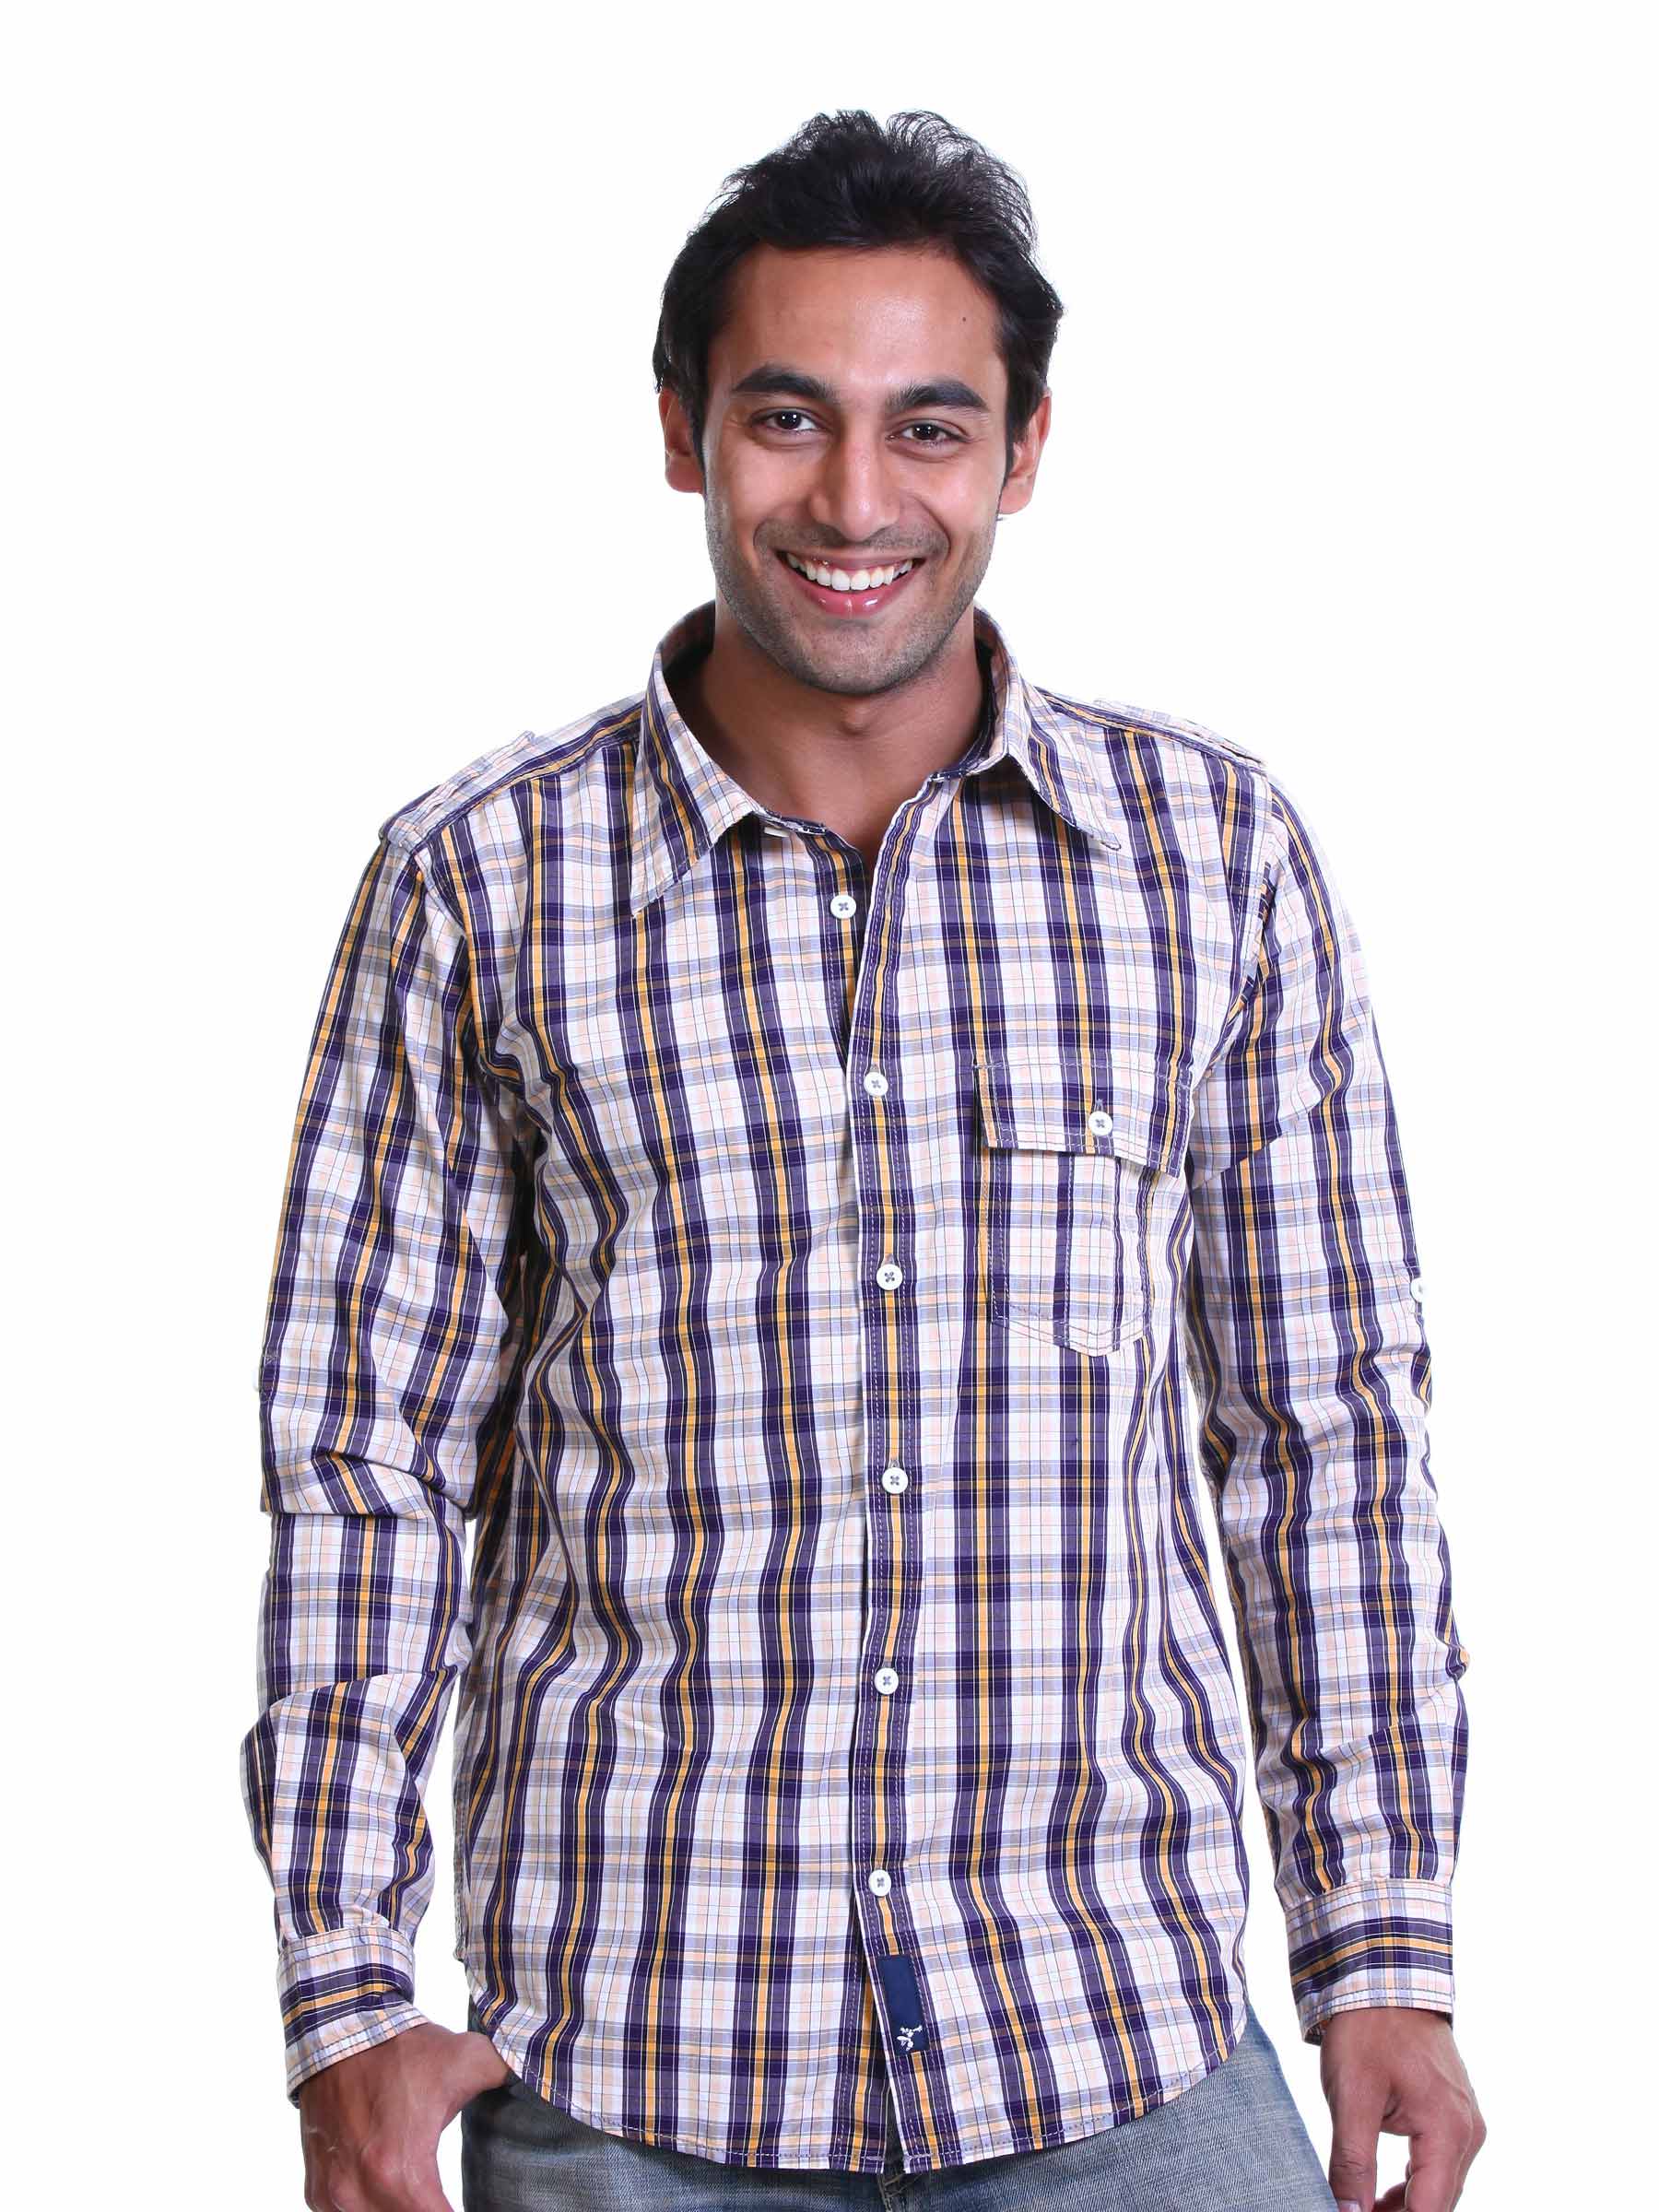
Probase Men Check Orange Shirt
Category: Apparel / Topwear / Shirts
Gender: Men
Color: Blue
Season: Summer 2011
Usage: Casual